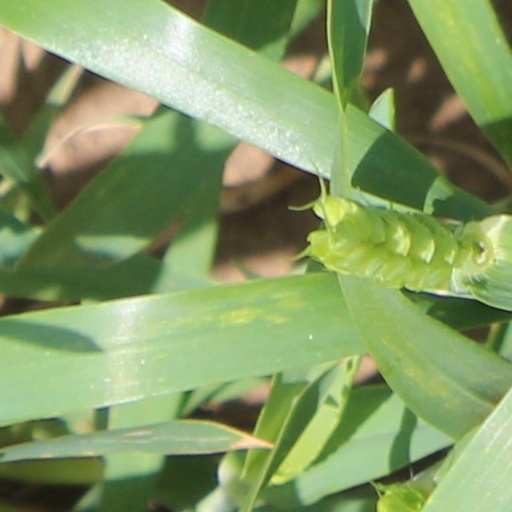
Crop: wheat